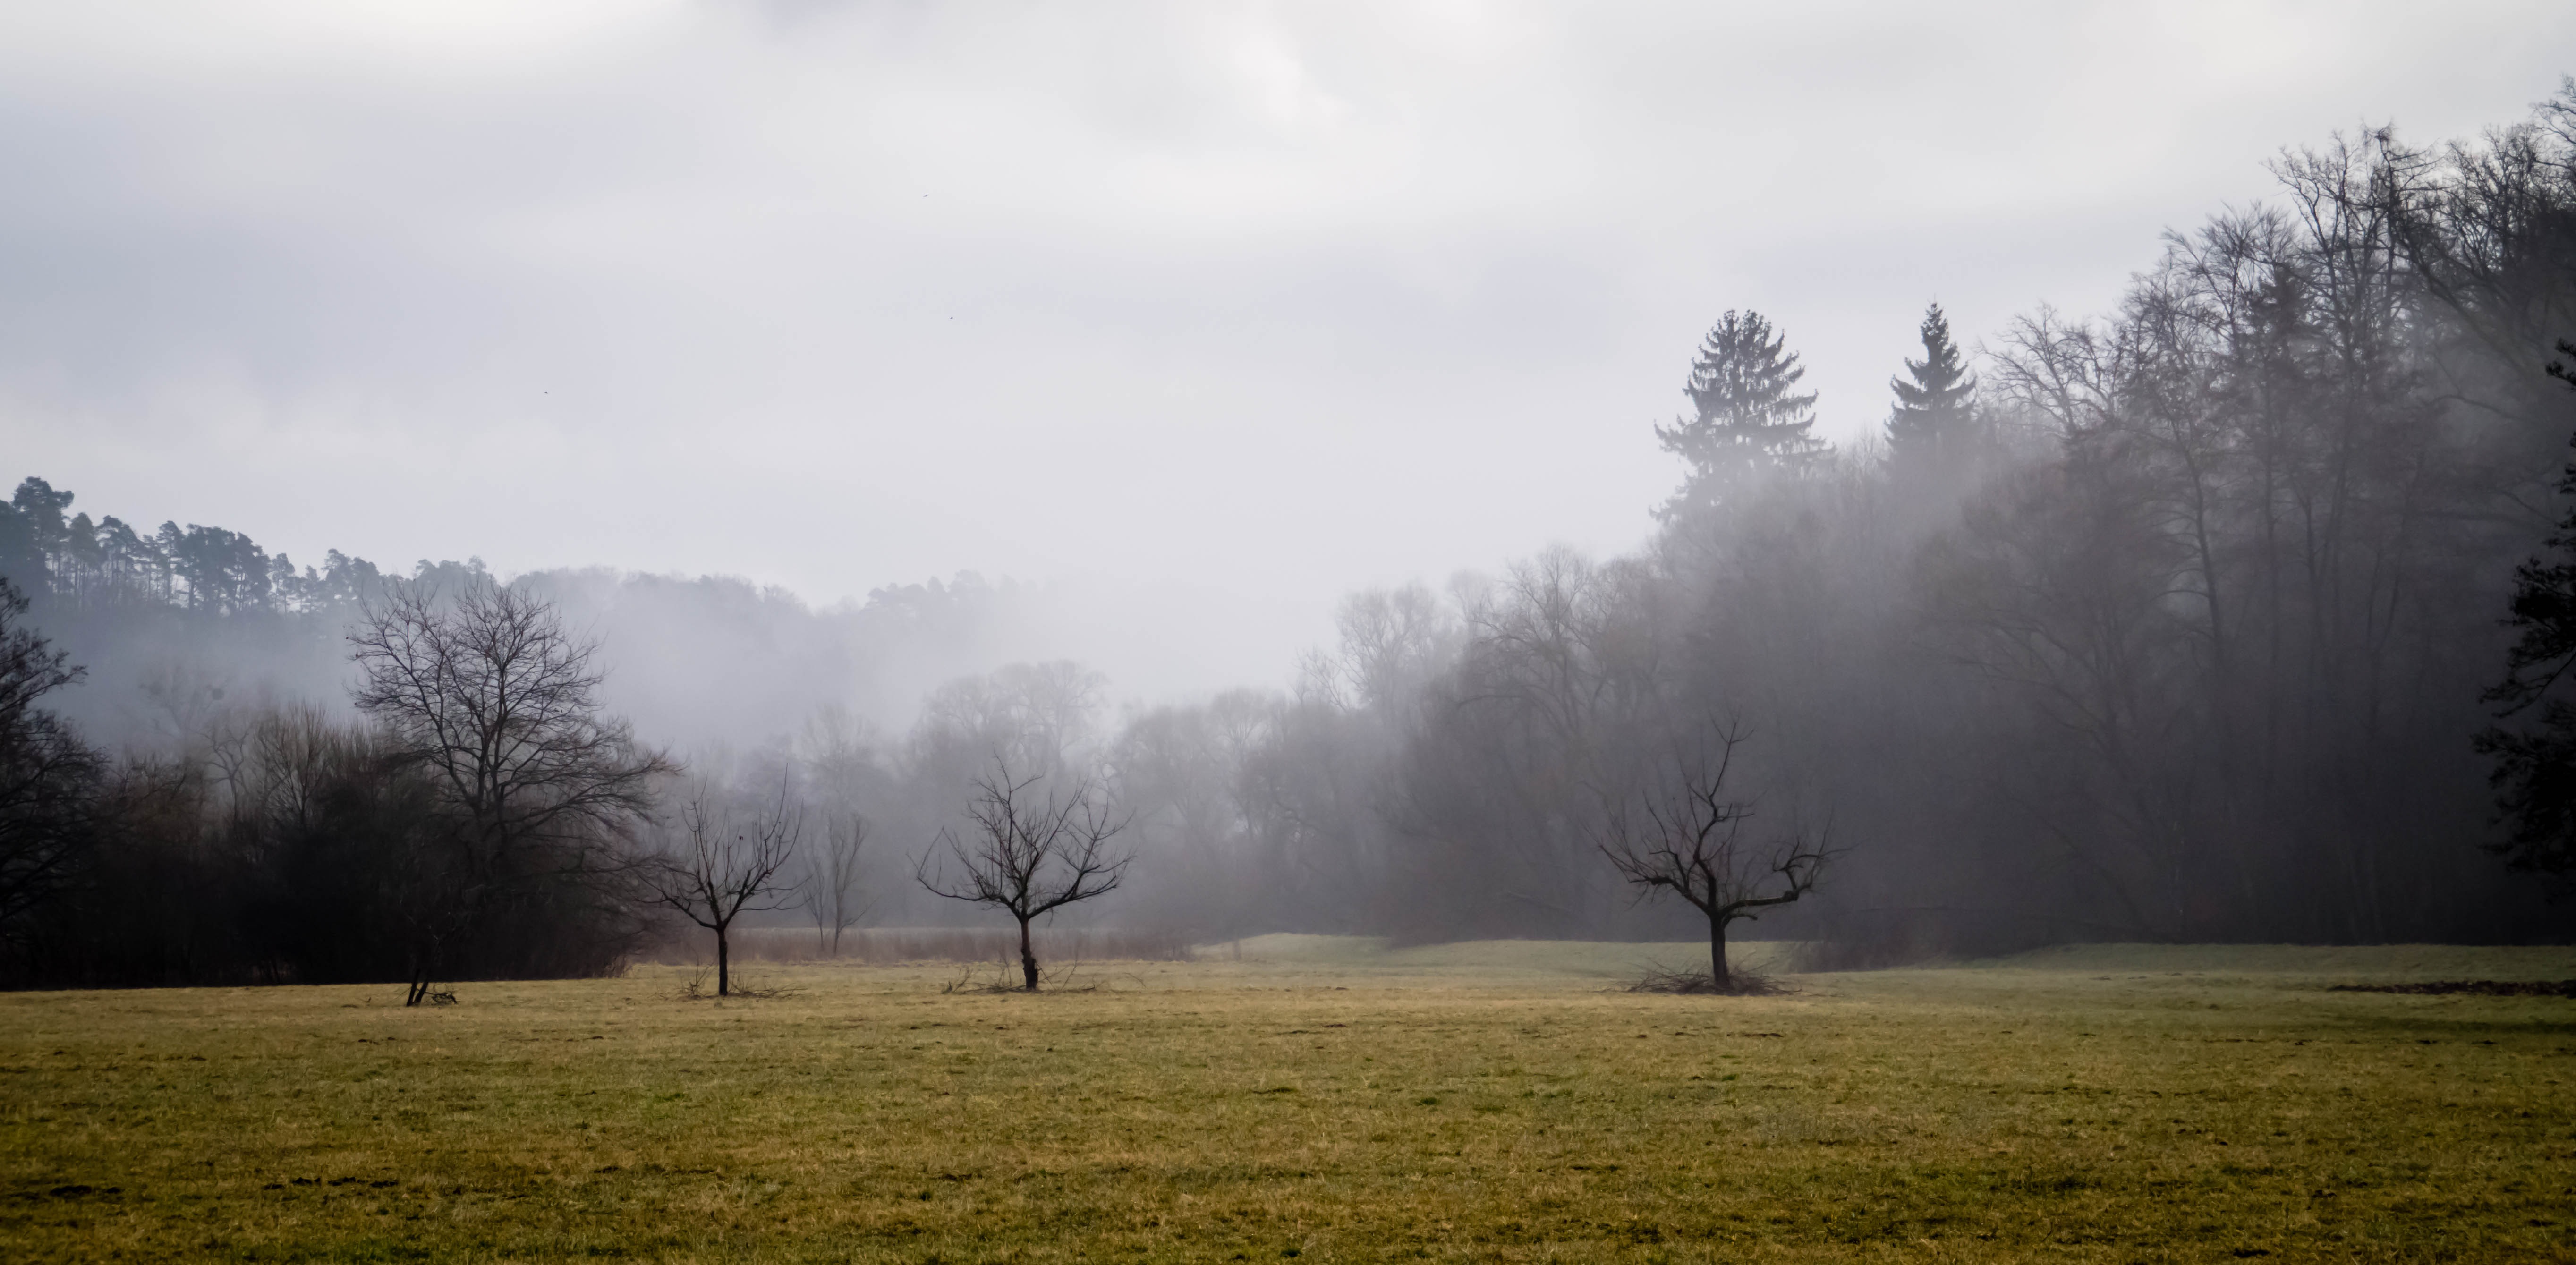
landscape, tree, nature, forest, wilderness, mountain, winter, cloud, fog, sunrise, mist, meadow, prairie, sunlight, morning, hill, dawn, weather, haze, season, plain, woodland, habitat, mood, rural area, natural environment, atmospheric phenomenon, woody plant